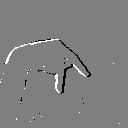
ASL letter: p